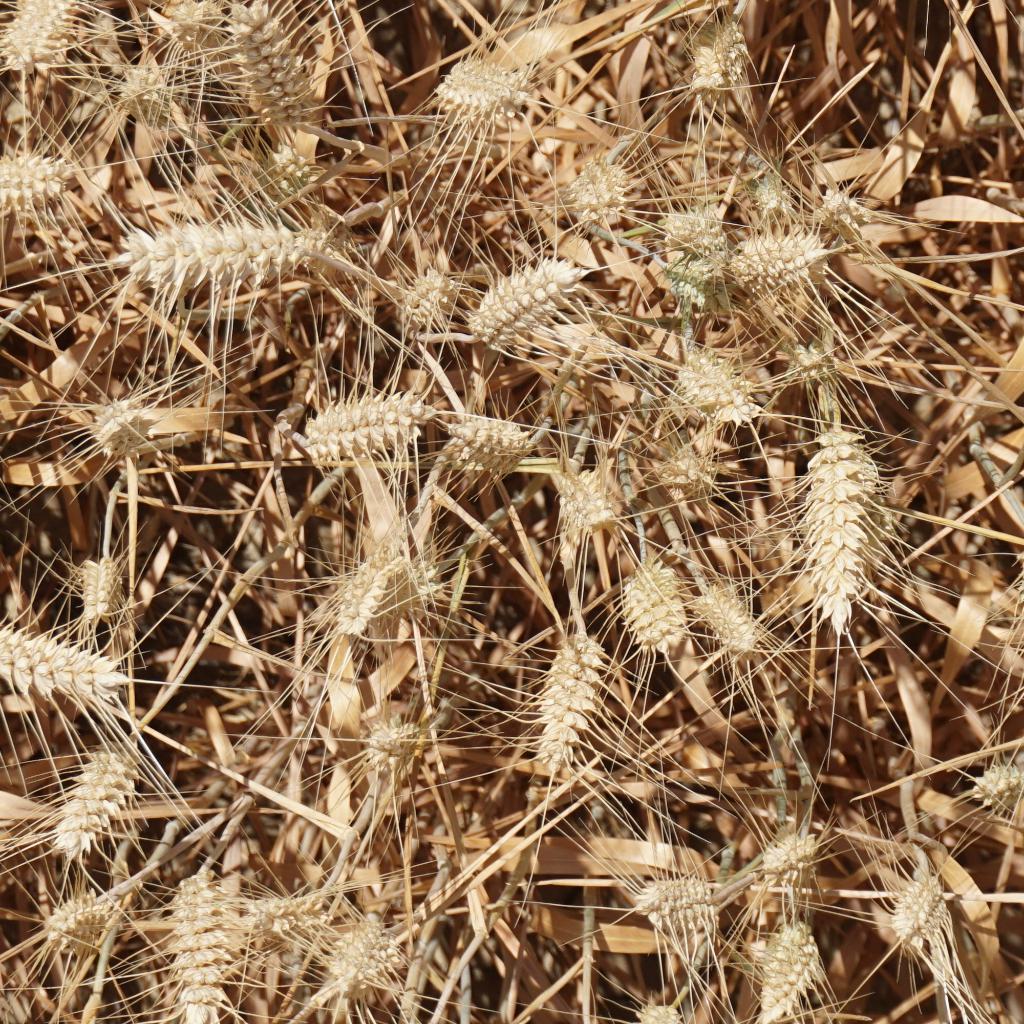
Country: France
Location: Gréoux
Wheat development stage: Filling - Ripening